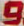
Number: 9